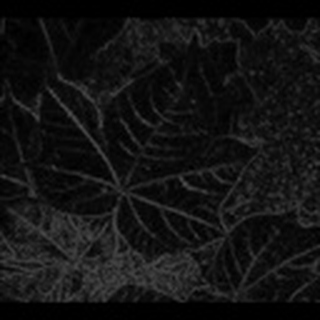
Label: healthy_cotton